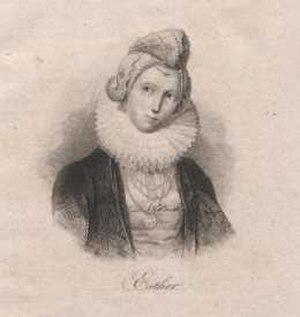
Esterka est la maîtresse juive légendaire de Casimir le Grand, roi de Pologne entre 1333 et 1370. Fille d'un tailleur pauvre d'Opoczno, elle devient « la belle Esterka, cette Pompadour juive de la Pologne ».